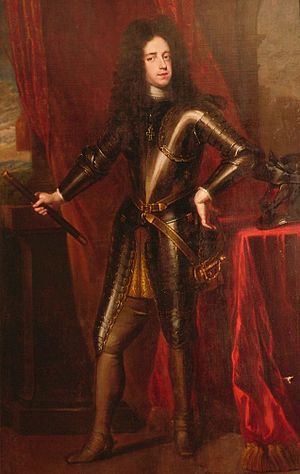
Nederlandske regenter / De Forenede Nederlande (1581-1795) / Statholdere af huset Nassau
Dette er en liste over nederlandske regenter. Listen omfatter af historiske årsager også statholdere af huset Oranje-Nassau. Slægten sidder i dag som monarker på den nederlandske trone. Det er dog vigtigt at bemærke, at statholderne tjente som valgte embedsmænd i De Forenede Nederlandes semi-uafhængige provinser. De bør derfor ikke opfattes som regerende monarker i traditionel forstand.